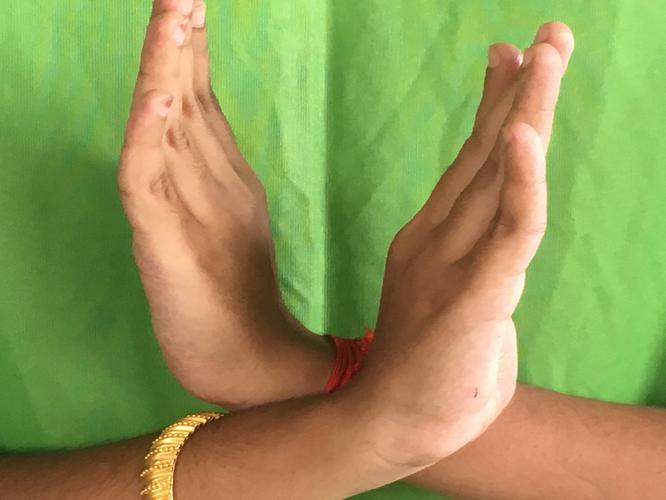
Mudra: Swastikam
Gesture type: double_hand